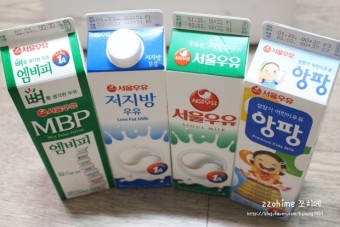
Label: paper